Zavitne

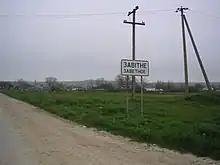

Zavitne (Ukrainian: Zavitne, Russian: Заветное, Crimean Tatar: Yanış Taqıl) is a village in the district of Lenine Raion in Crimea.